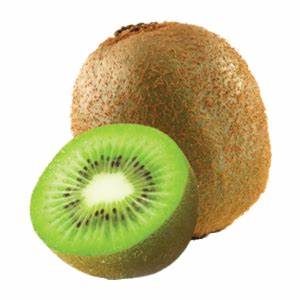
Label: Kiwi